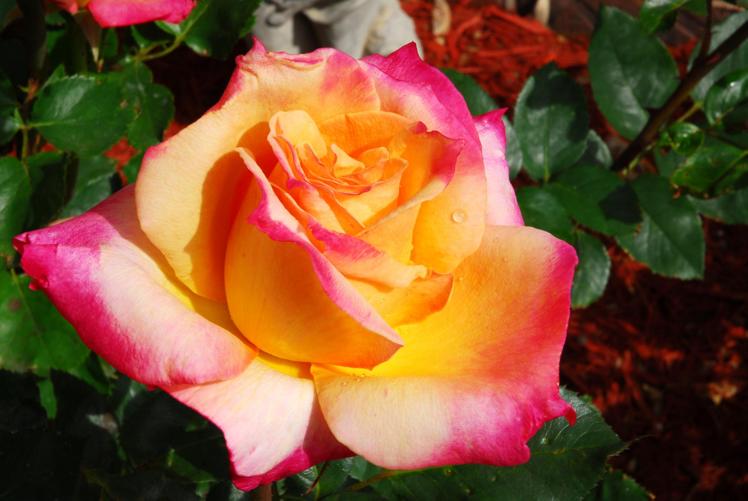
Label: rose